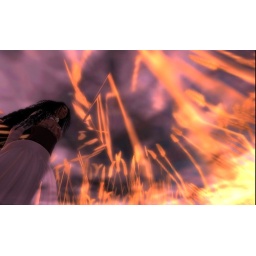
another field of grass like fire in the sky